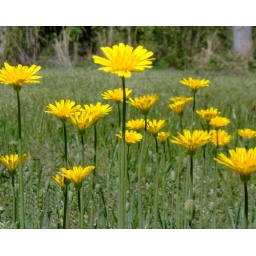
Yellow flowers in a field